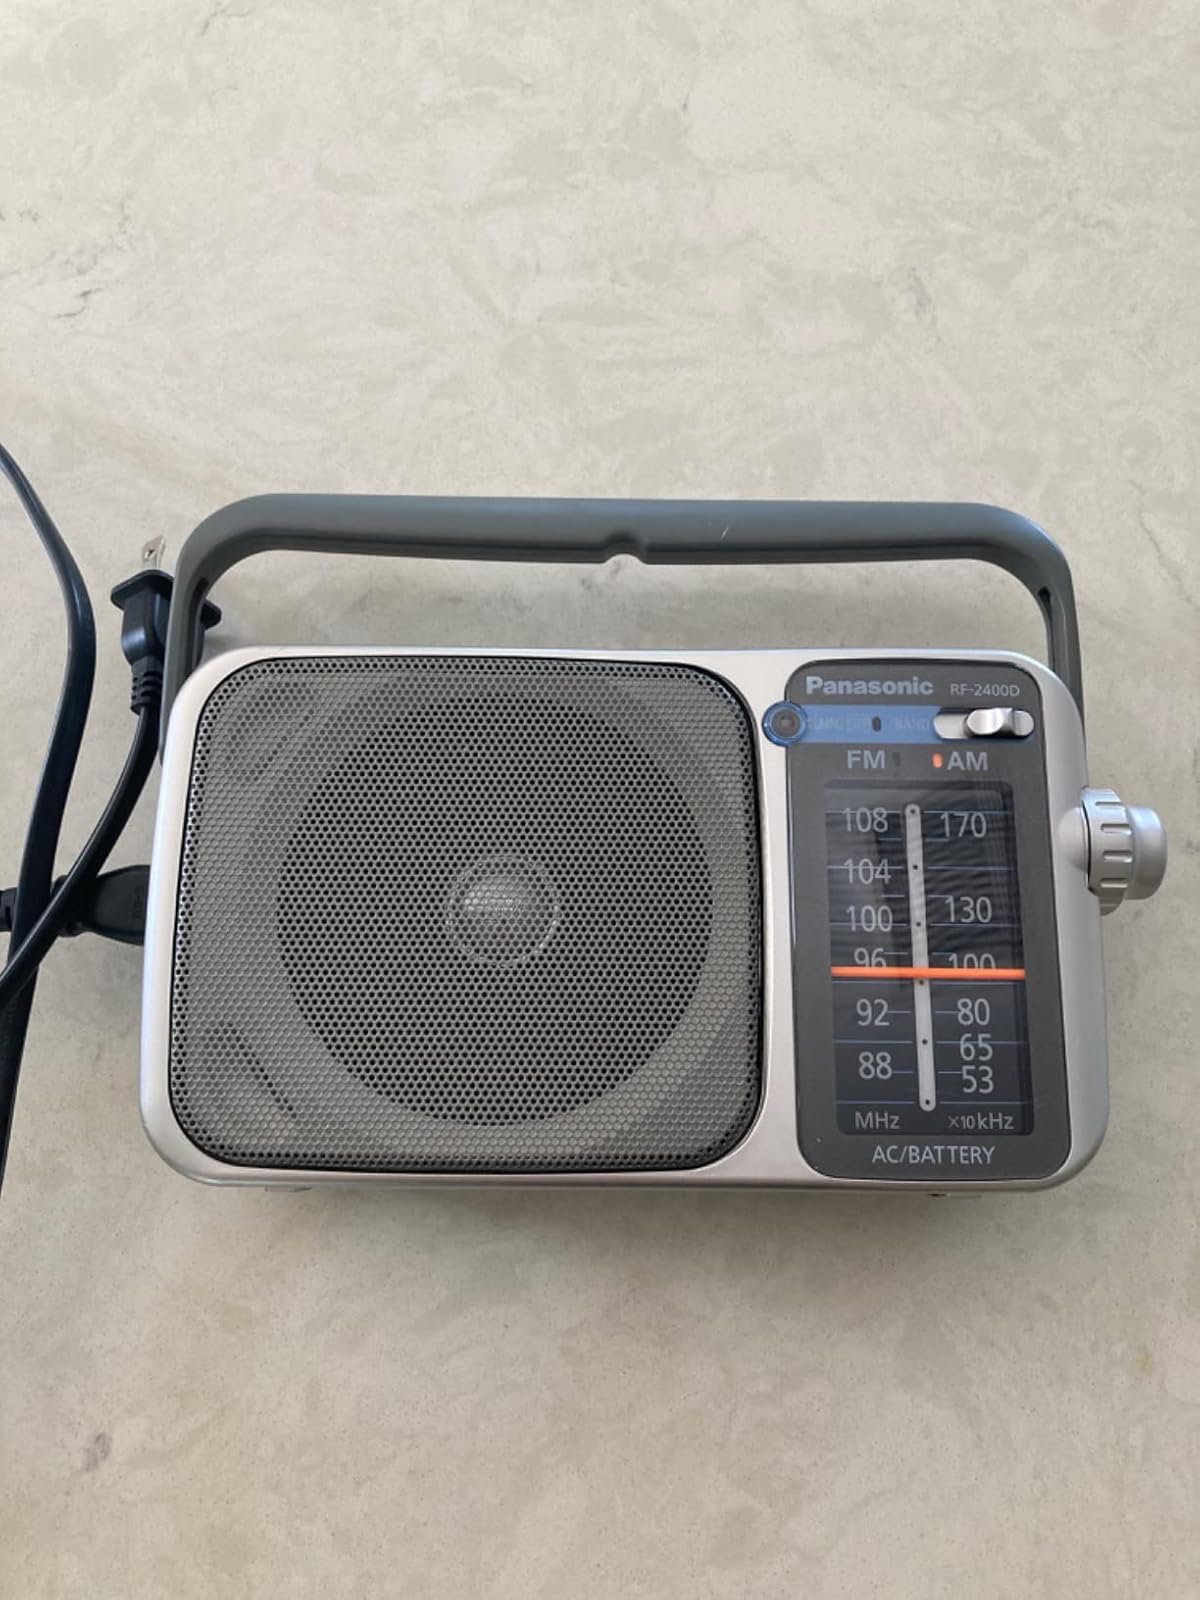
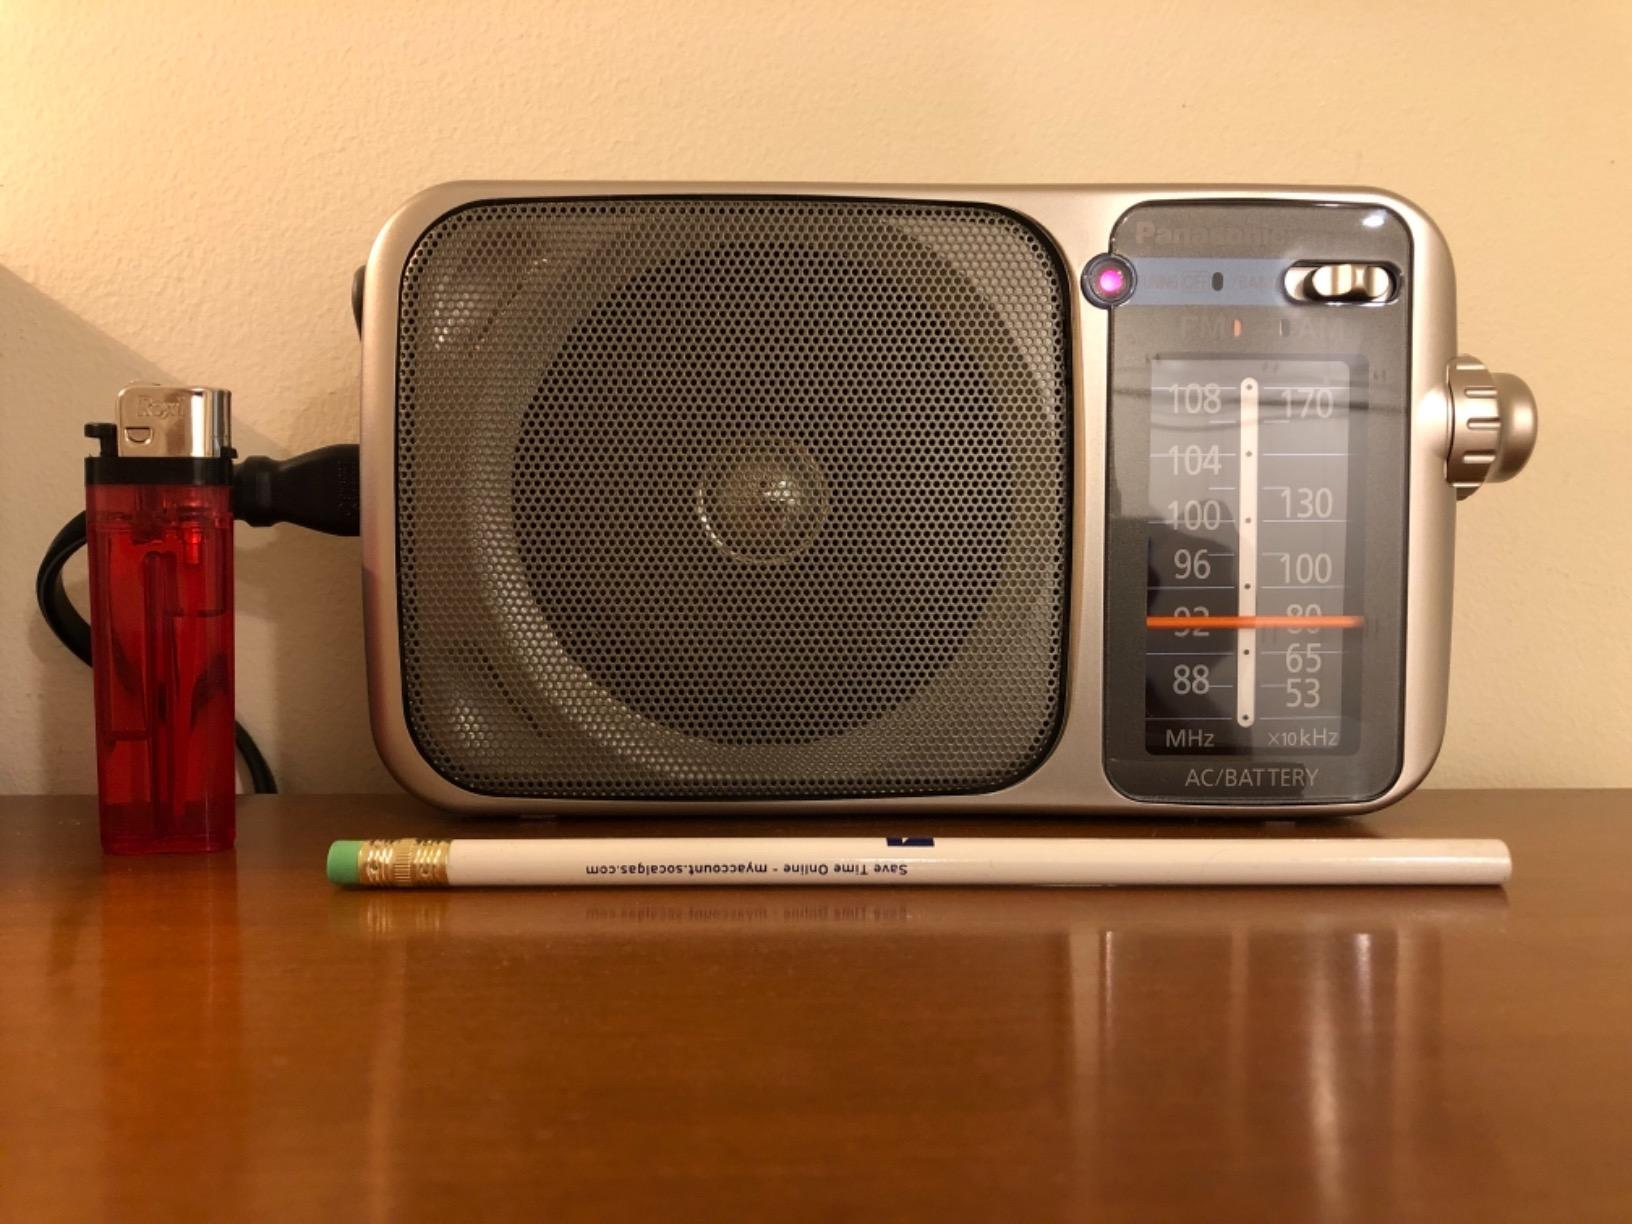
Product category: radio
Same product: yes